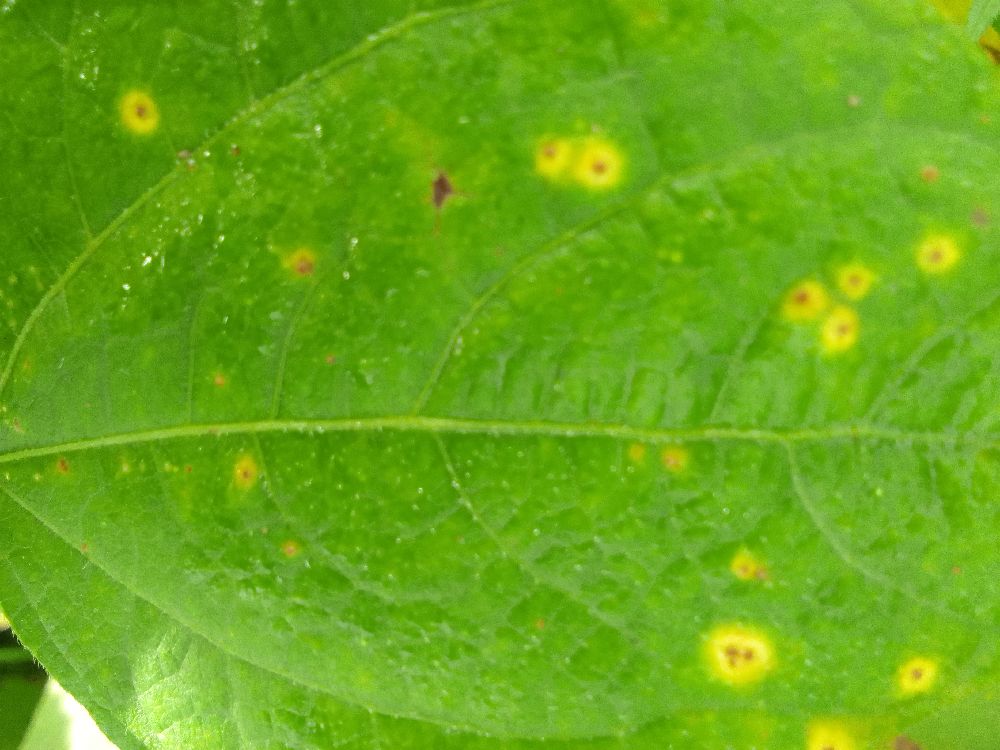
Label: rust